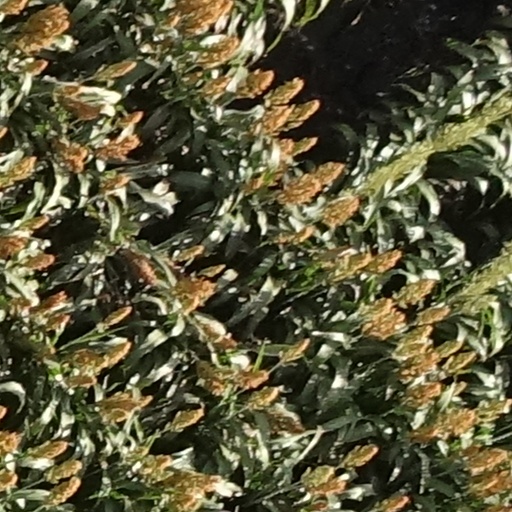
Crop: sorghum